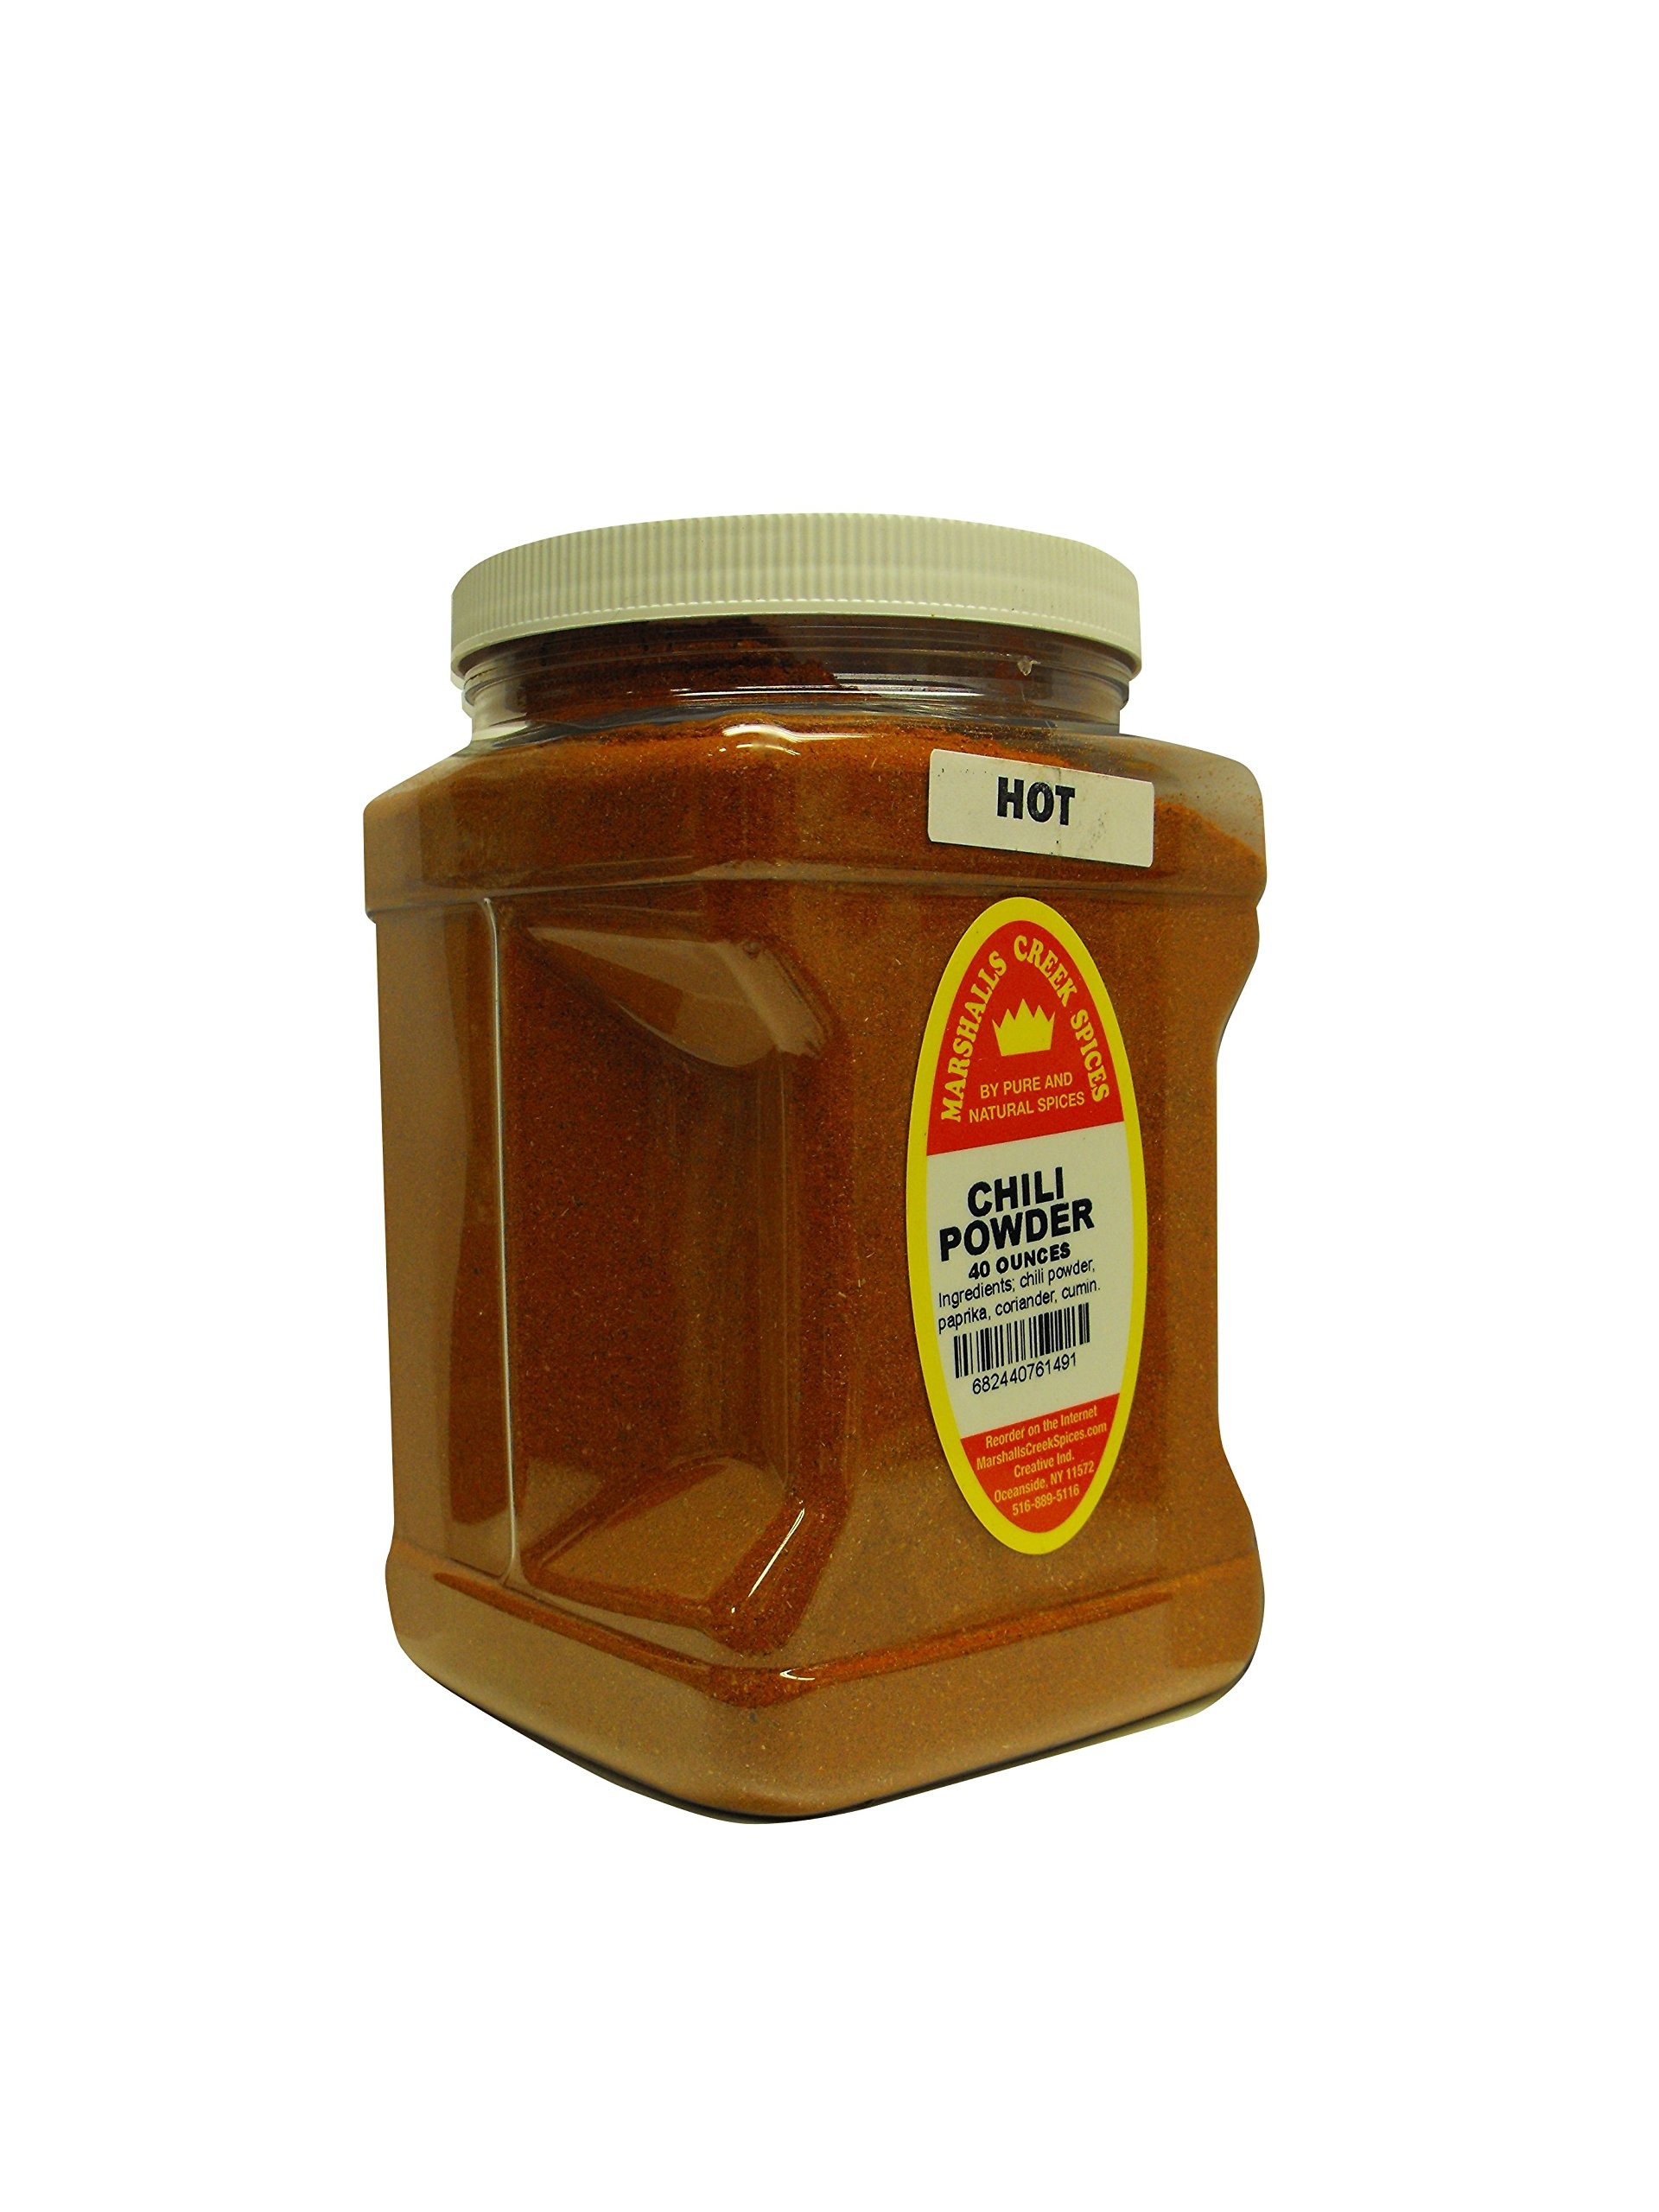
Item Name: Marshall’s Creek Spices Family Size Chili Powder, Hot, 40 Ounce
Bullet Point 1: Packed Fresh Weekly
Bullet Point 2: No fillers
Bullet Point 3: No MSG
Bullet Point 4: All Natural
Bullet Point 5: Ingredients; chili powder, paprika, coriander, cumin
Value: 40.0
Unit: oz

Price: 30.99